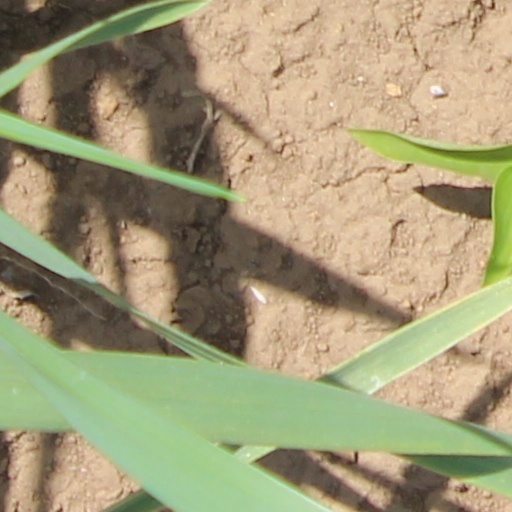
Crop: wheat